The Indian World of George Washington

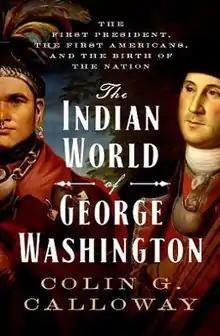

The Indian World of George Washington: The First President, the First Americans, and the Birth of the Nation is a book-length biography of George Washington with a focus on his relations with Native Americans. It was written by Colin G. Calloway and published by Oxford University Press in 2018.